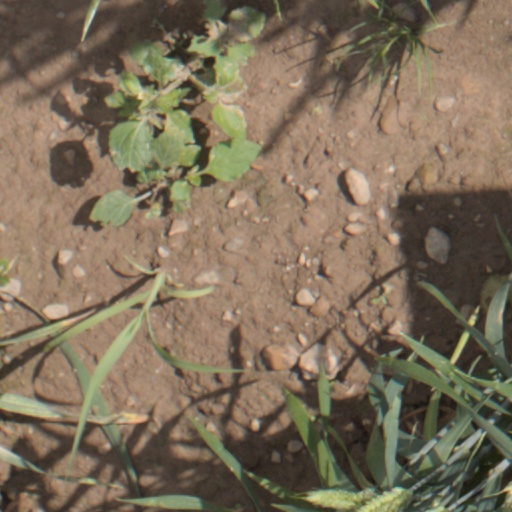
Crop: wheat